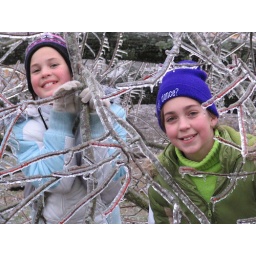
the girls by the fallen tree after the ice storm